Corfe Castle (village)

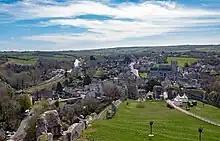
The village, as seen from the castle

The National Trust runs a shop and a tearoom in the village, both are Grade II listed buildings. The Corfe Model Village, located on the village square, is a scale model that shows what the castle and village would have looked like in 1646 before the castle was slighted. Within the Church of St. Edward is an alabaster reredos inset with carvings in white marble, designed by the famous Victorian architect George Edmund Street R.A., which was presented by Lord Eldon in 1876. A cross in the square commemorates Queen Victoria's Diamond Jubilee of 1897. Next to the cross is a defunct village pump, bearing the village's arms. Mortons House Hotel, a Grade II* listed building, was built in 1590 and is one of the most notable buildings in the village. Corfe Castle Town Hall, also Grade II listed, in West Street, was built in around 1774.